Santa Dog EP

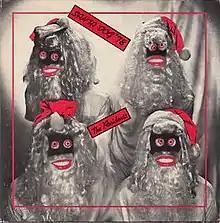
Front cover of "Santa Dog '78"

"Santa Dog '78" was recorded in 1978 following a promotional stunt in which the Residents had returned to their San Francisco studio after allegedly having fled to Europe due to label pressures on the release of "Eskimo". The single was given away to Ralph mail order customers on Christmas season of 1978. The new recording is similar in structure to the original, but features a throbbing bass synth, horns and cartoonish vocals similar in style to the music on "Duck Stab / Buster & Glen."